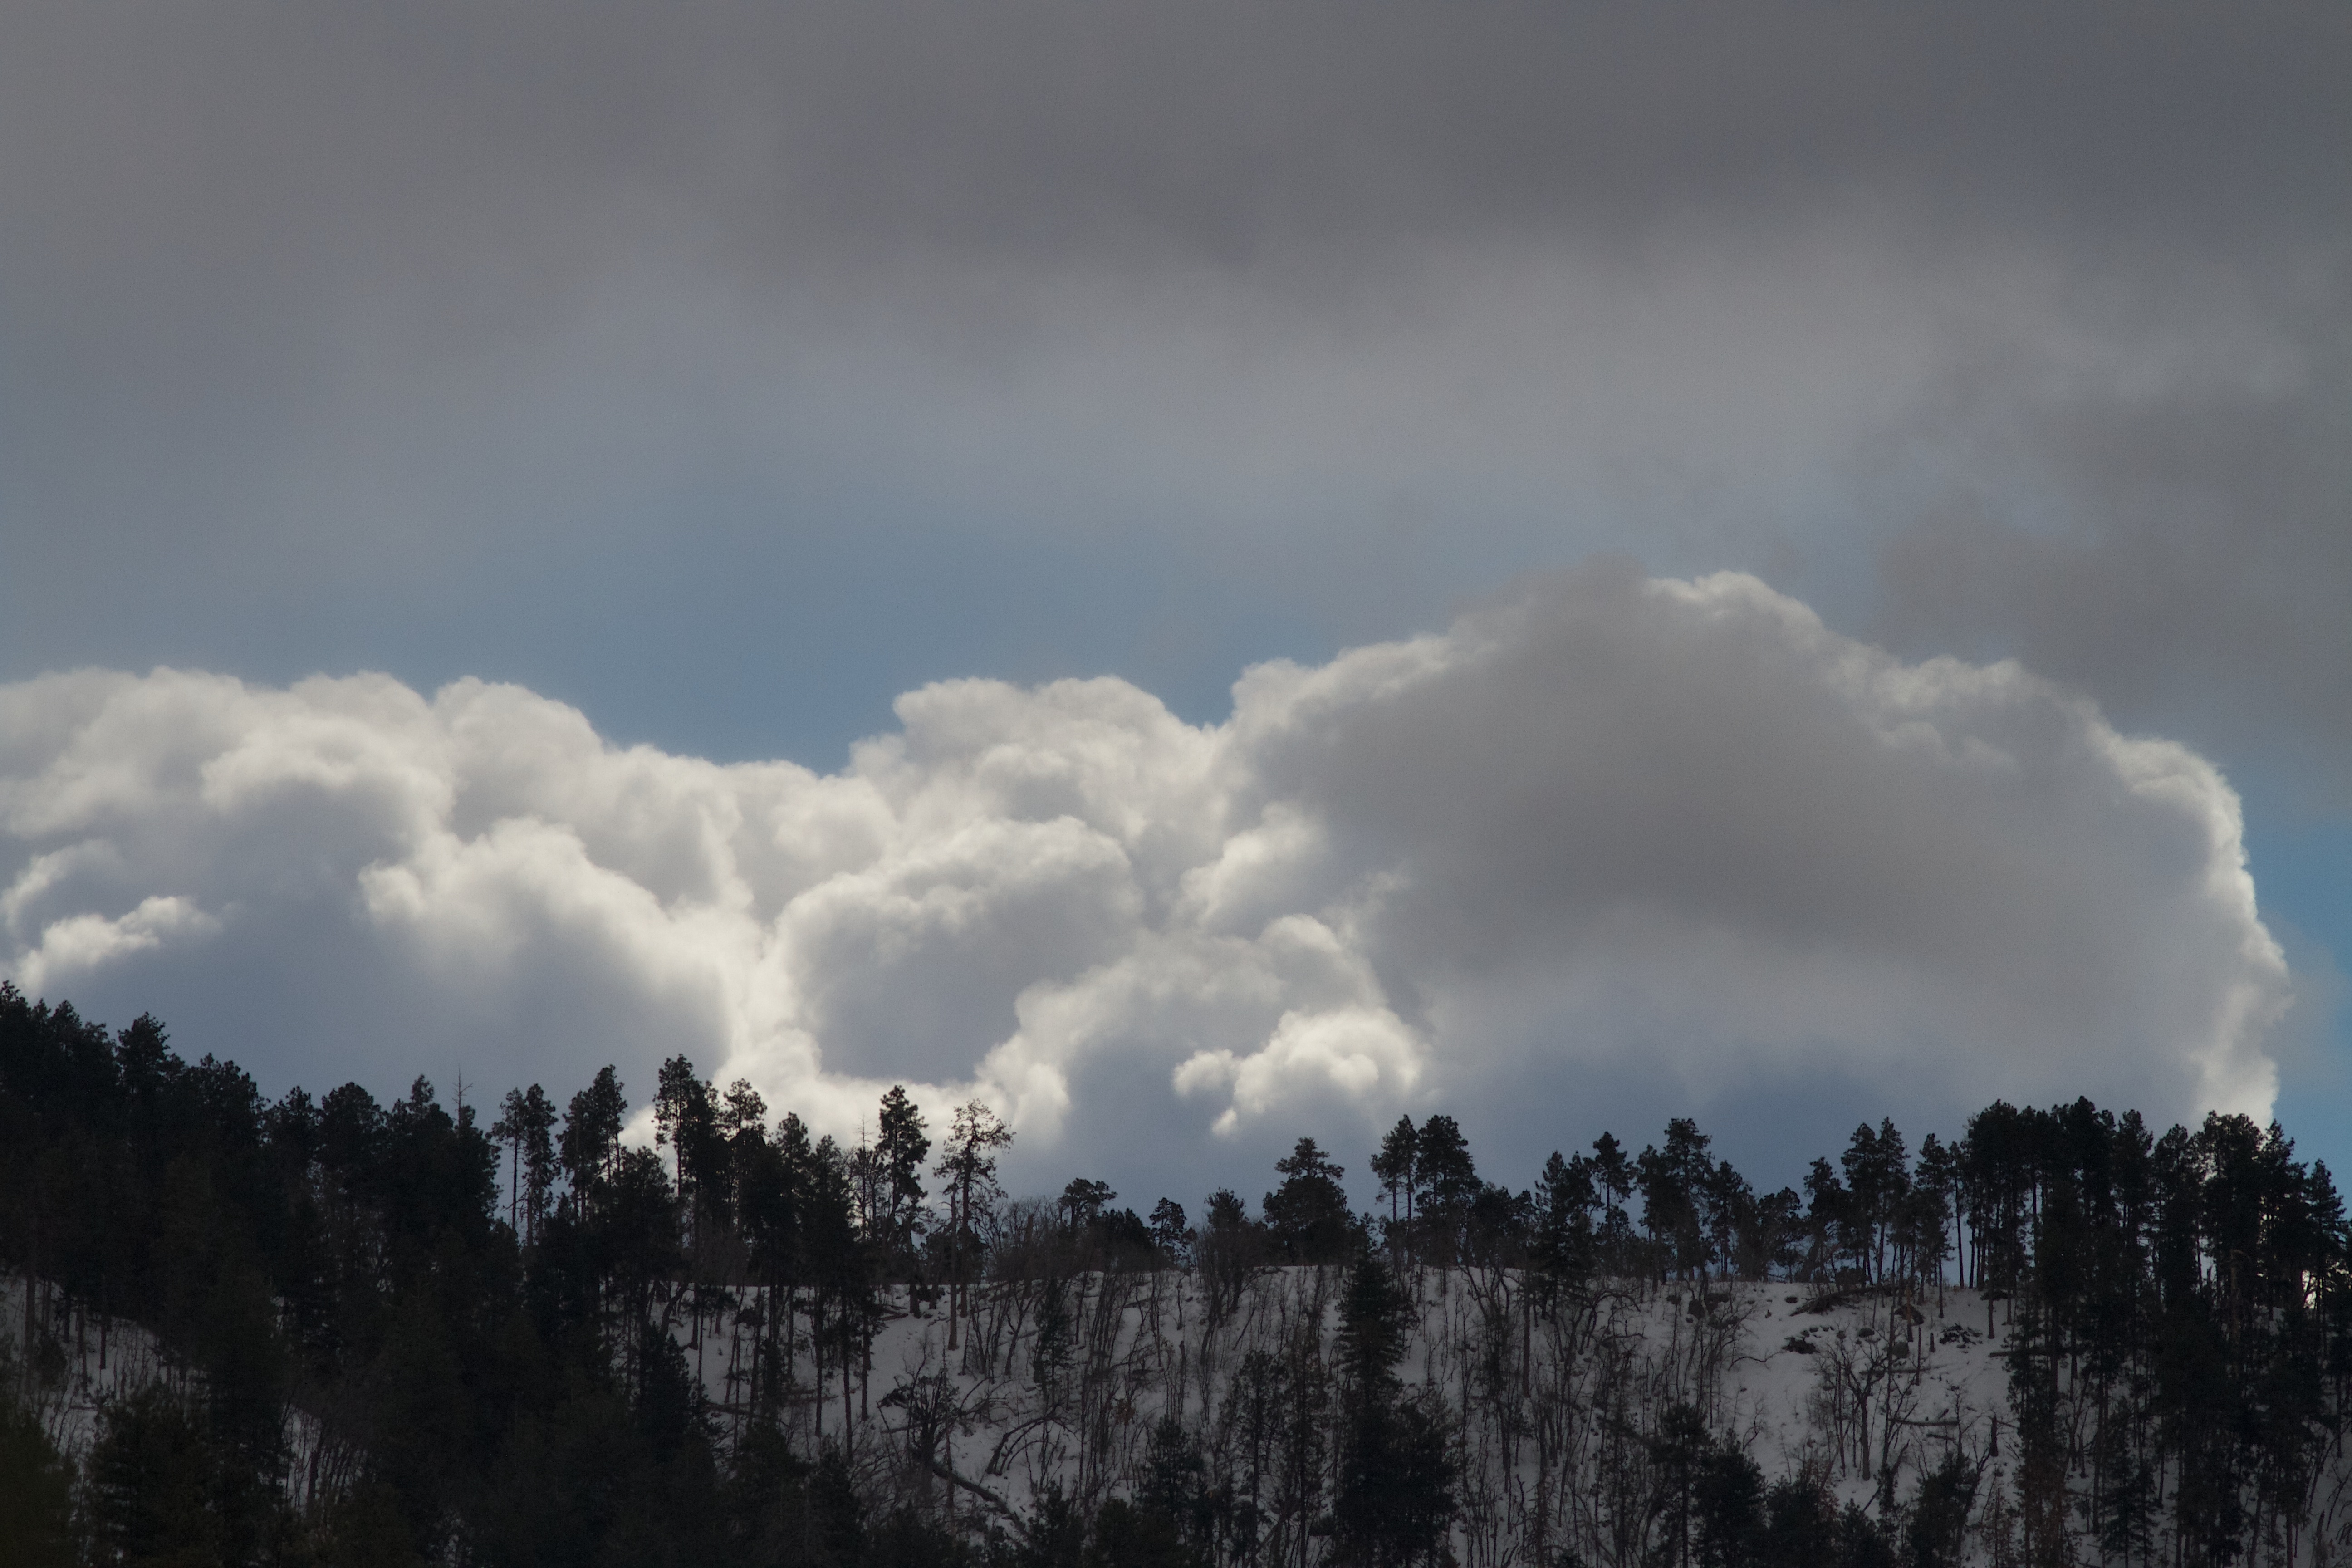
nature, mountain, cloud, sky, atmosphere, weather, storm, cumulus, thunderstorm, meteorological phenomenon, atmospheric phenomenon, atmosphere of earth